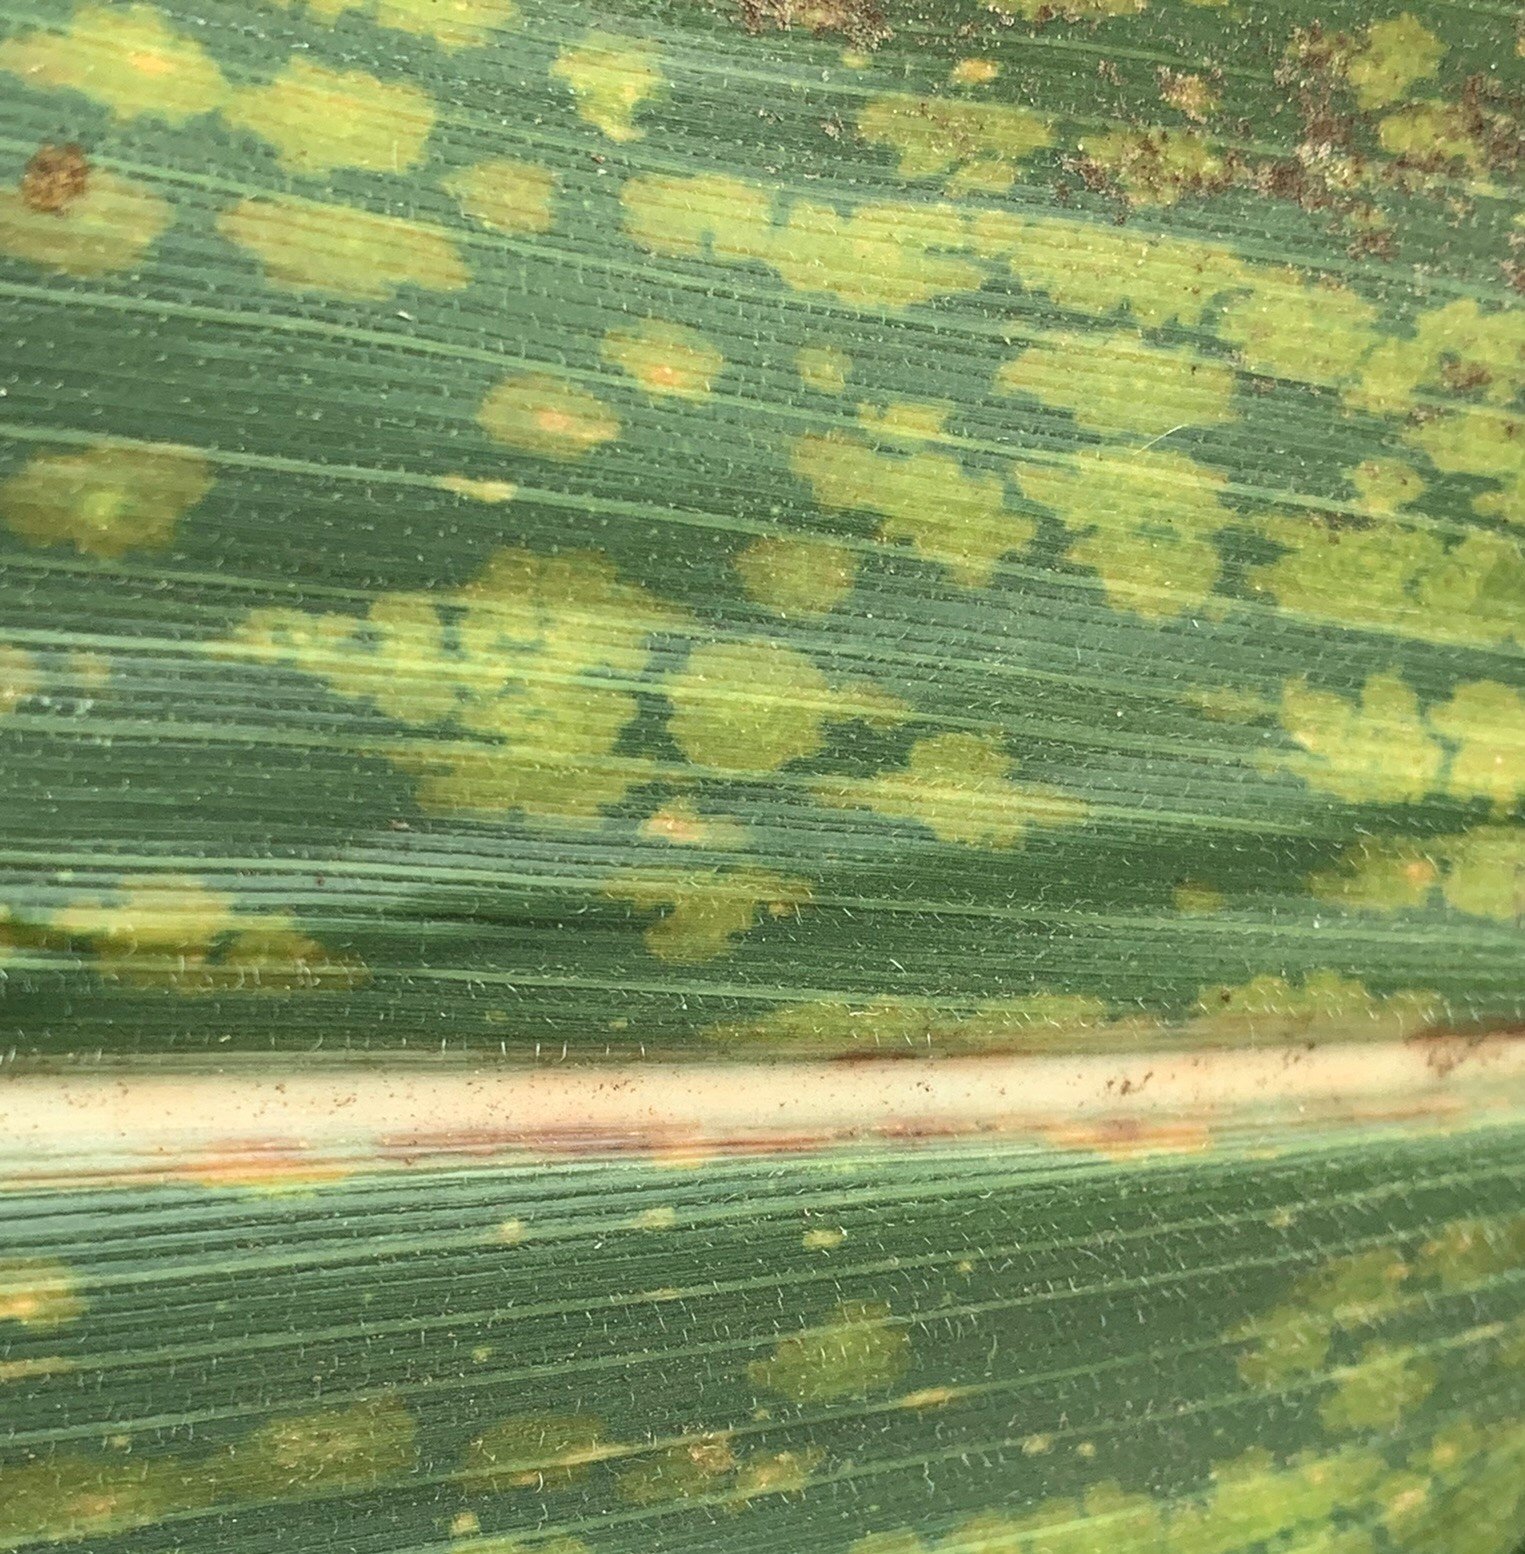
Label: MLN